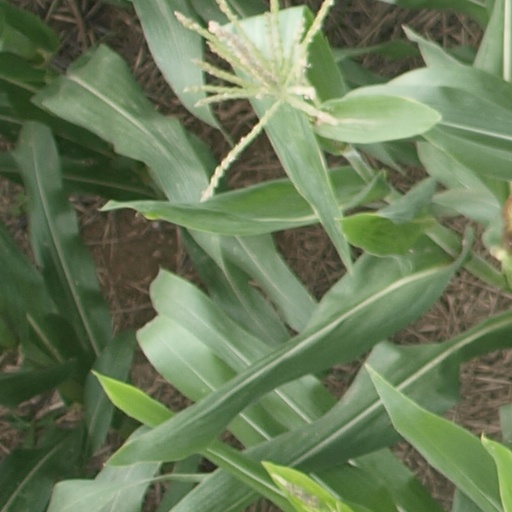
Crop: maize; corn